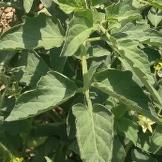
Crop: Tomato
Condition: healthy-leaf